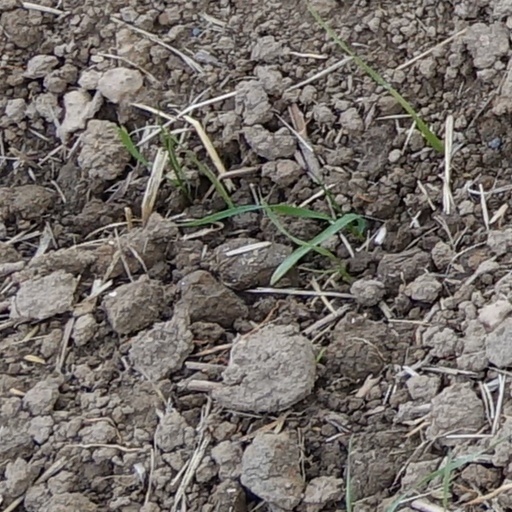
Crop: wheat